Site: brandenburg
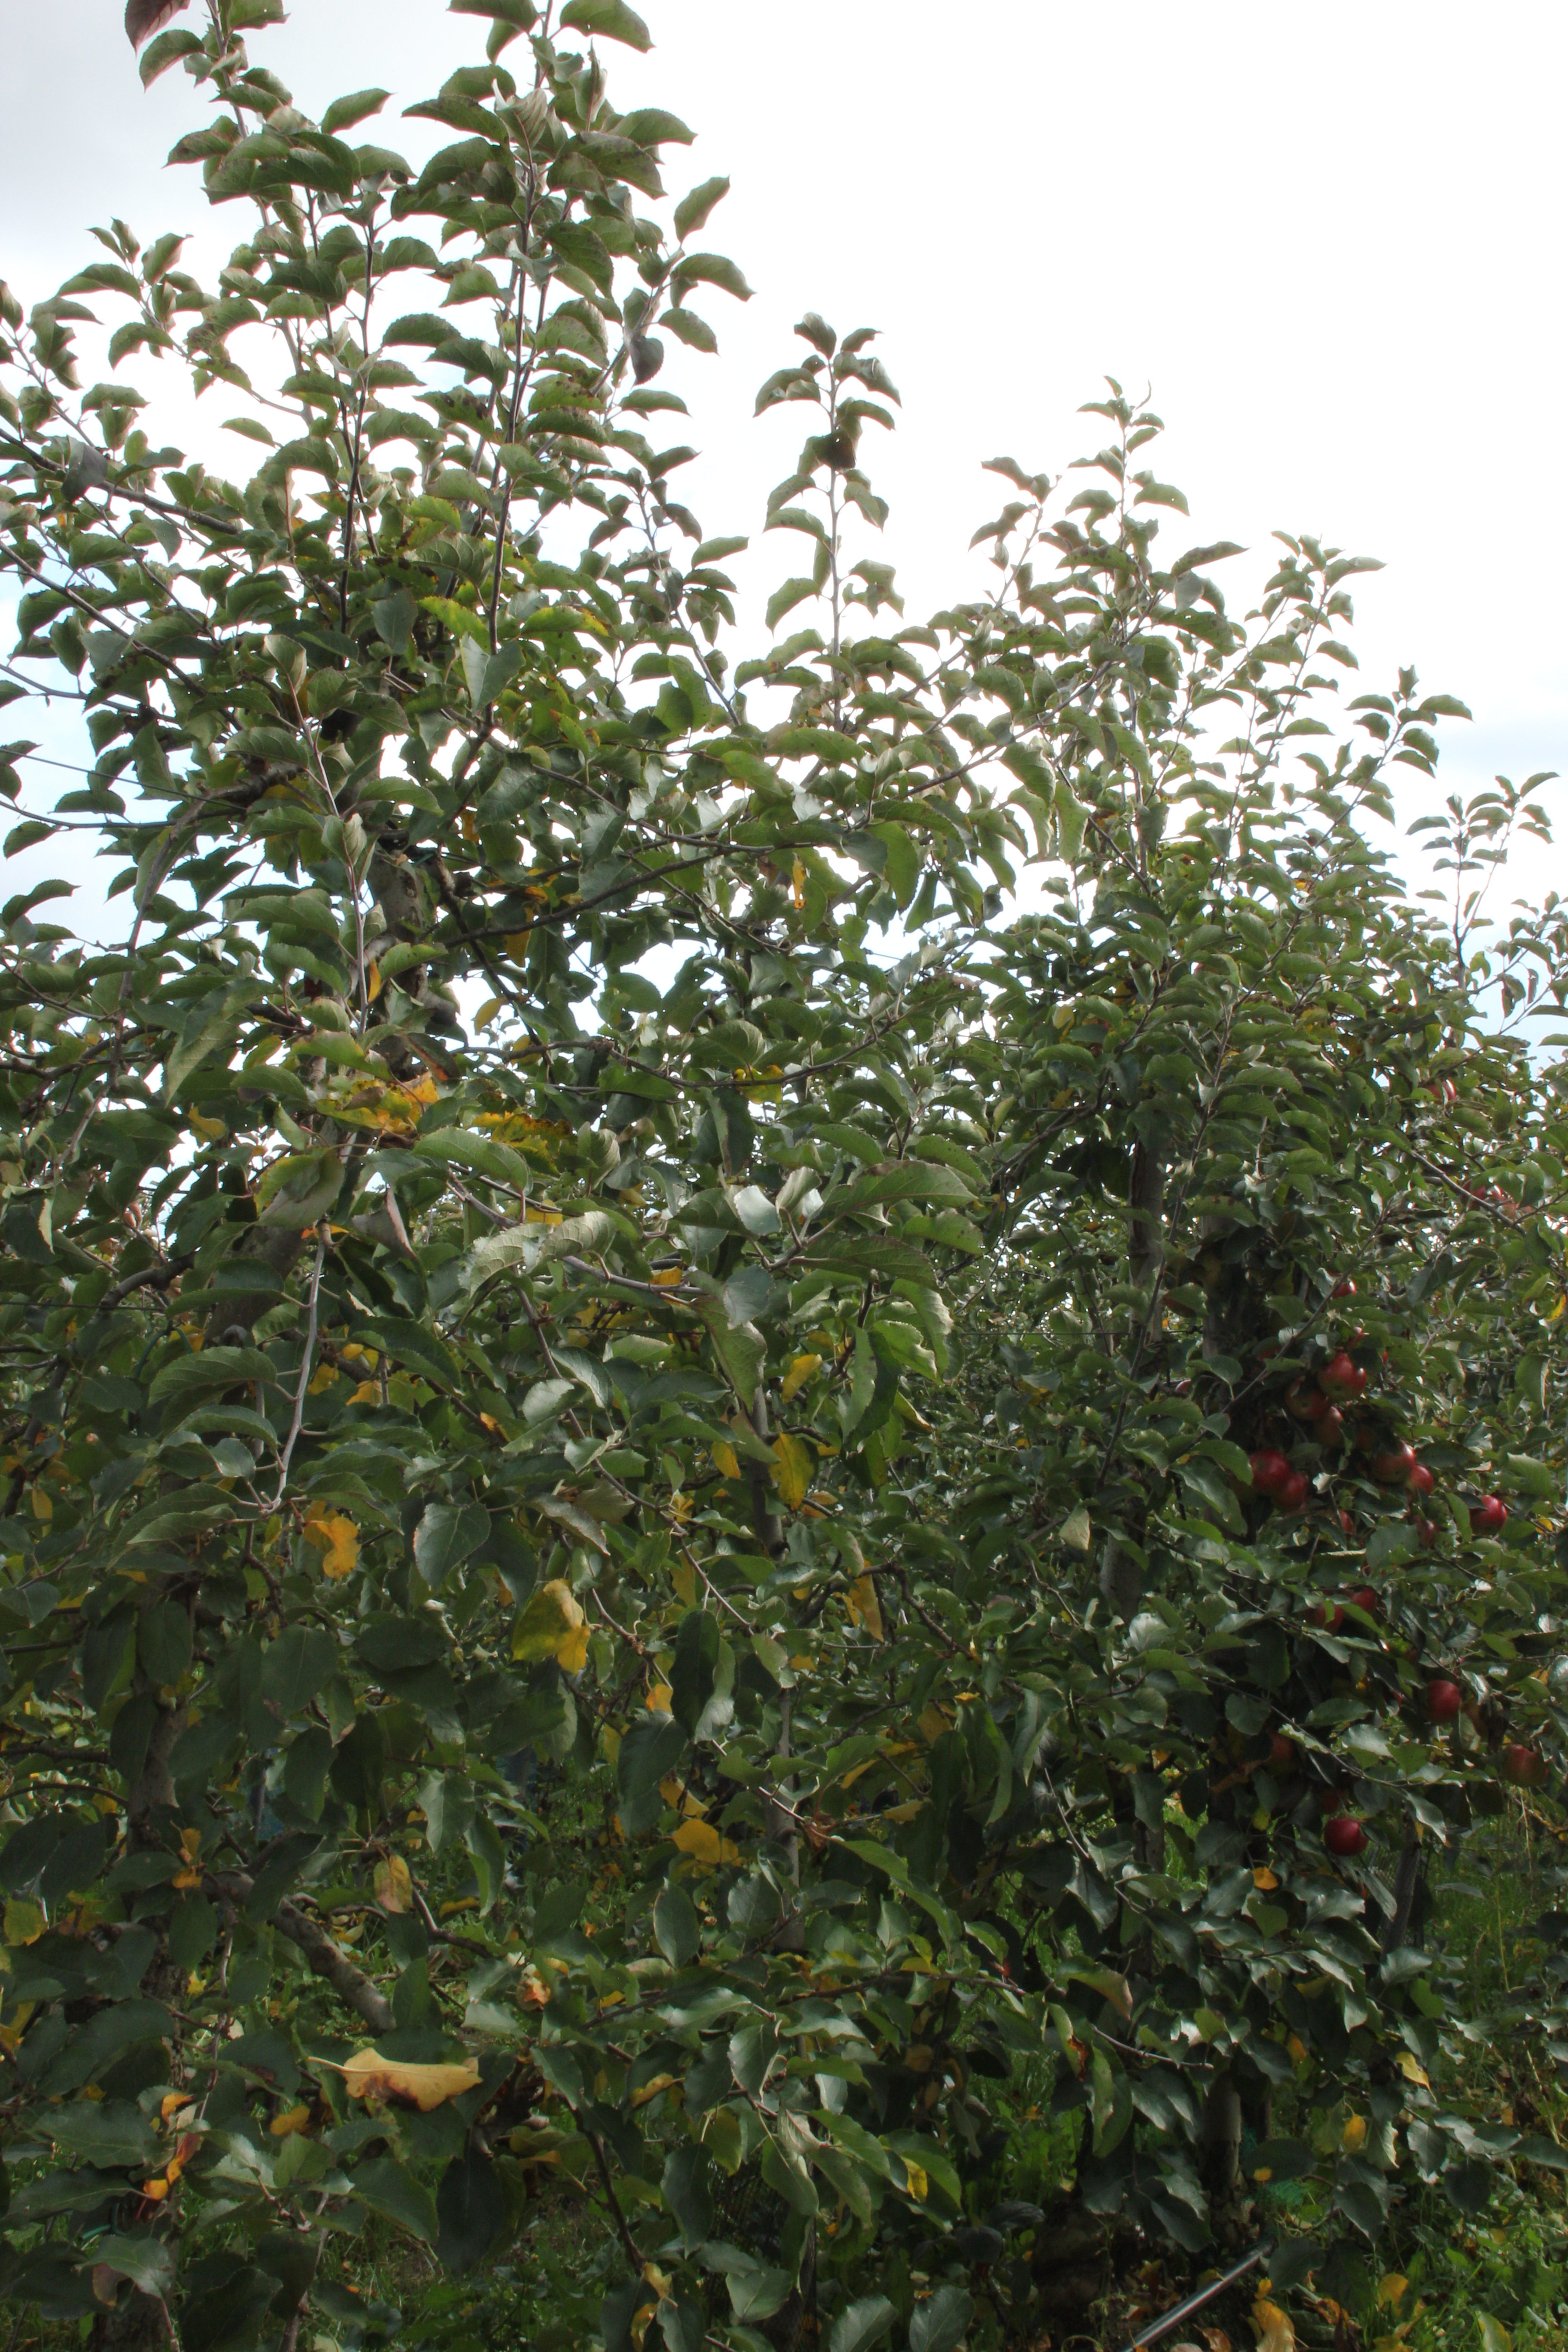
Growth stage (BBCH 91): Senescence, beginning of dormancy